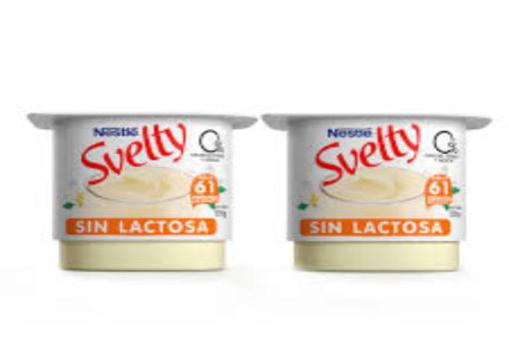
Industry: Food